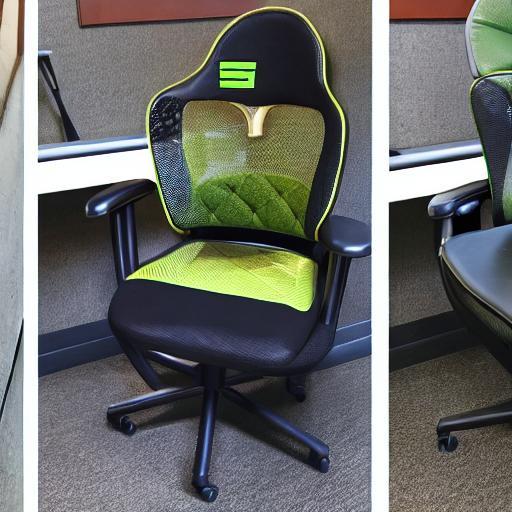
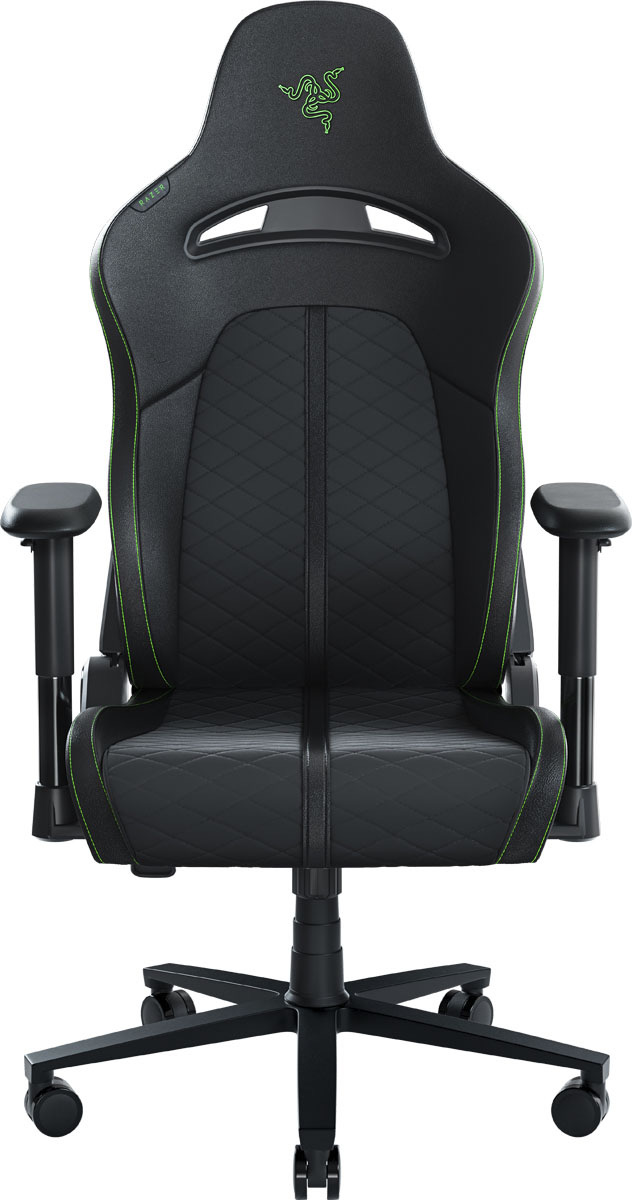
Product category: items_chair
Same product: no